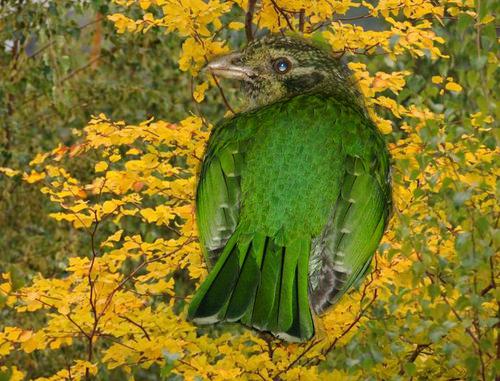
Bird species: Spotted_Catbird
Bird type: landbird
Background: land